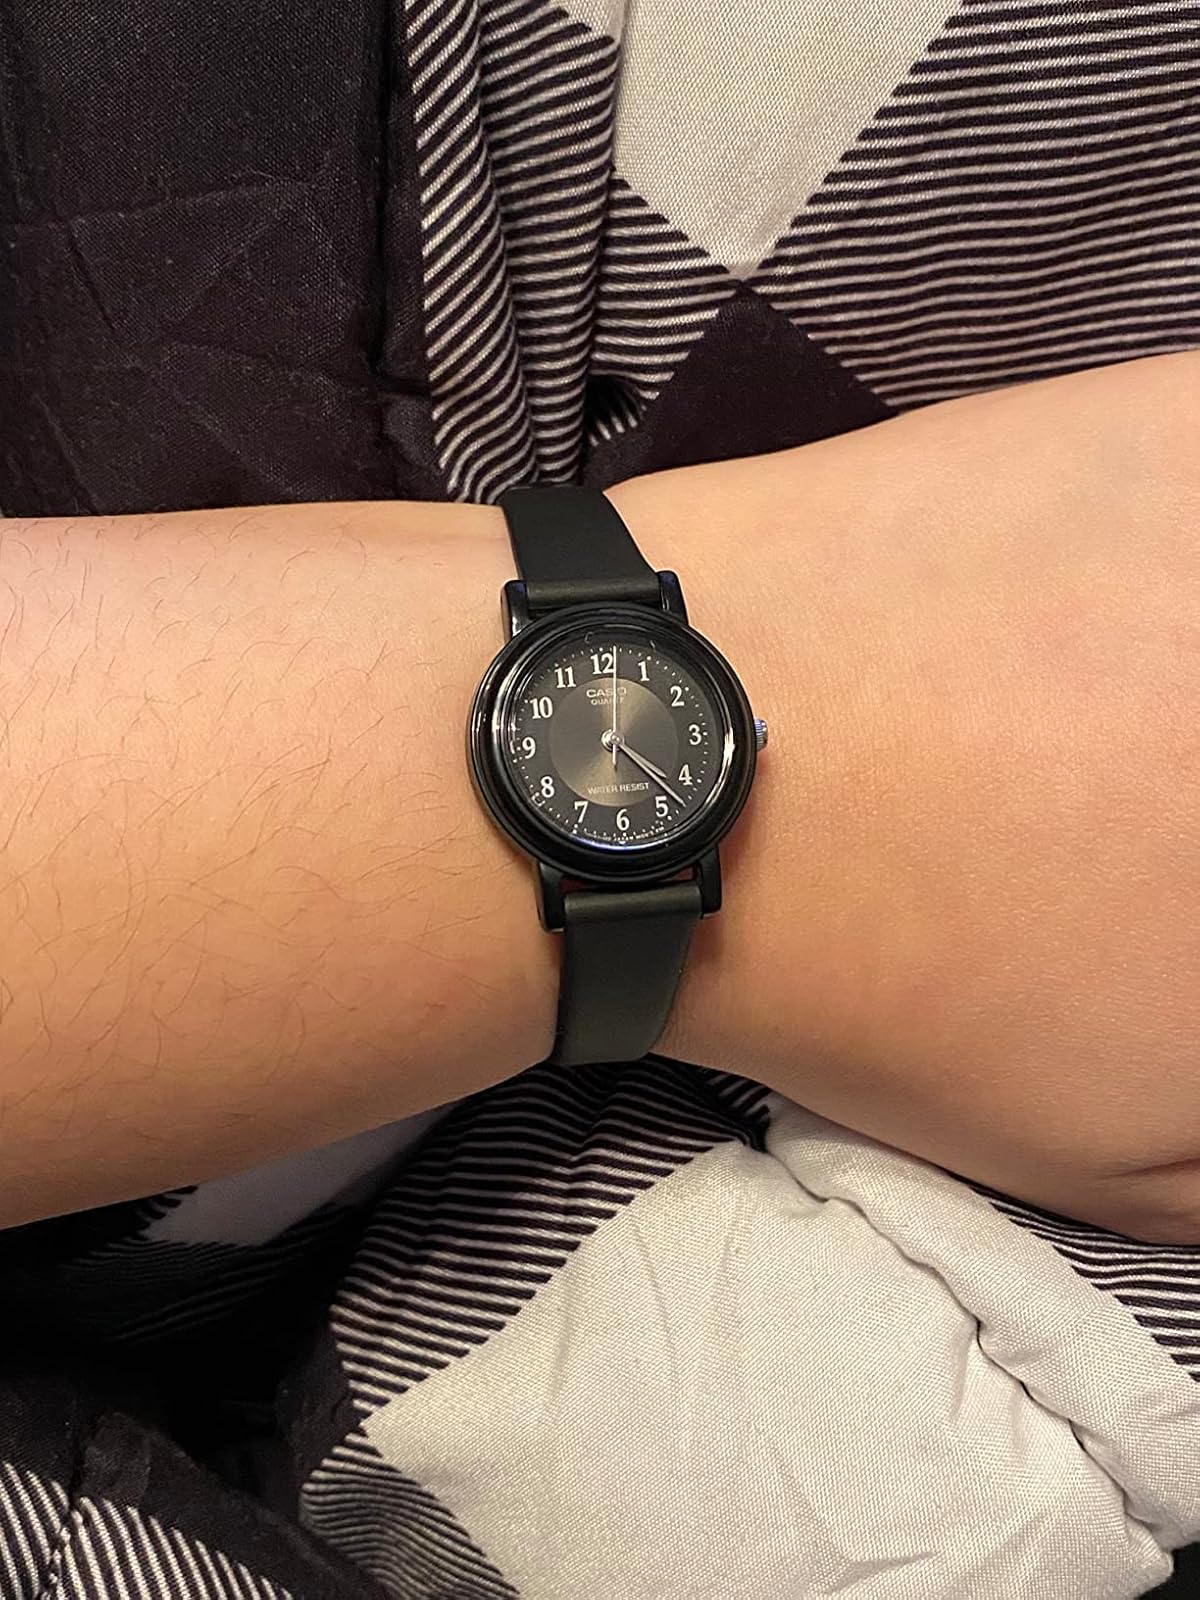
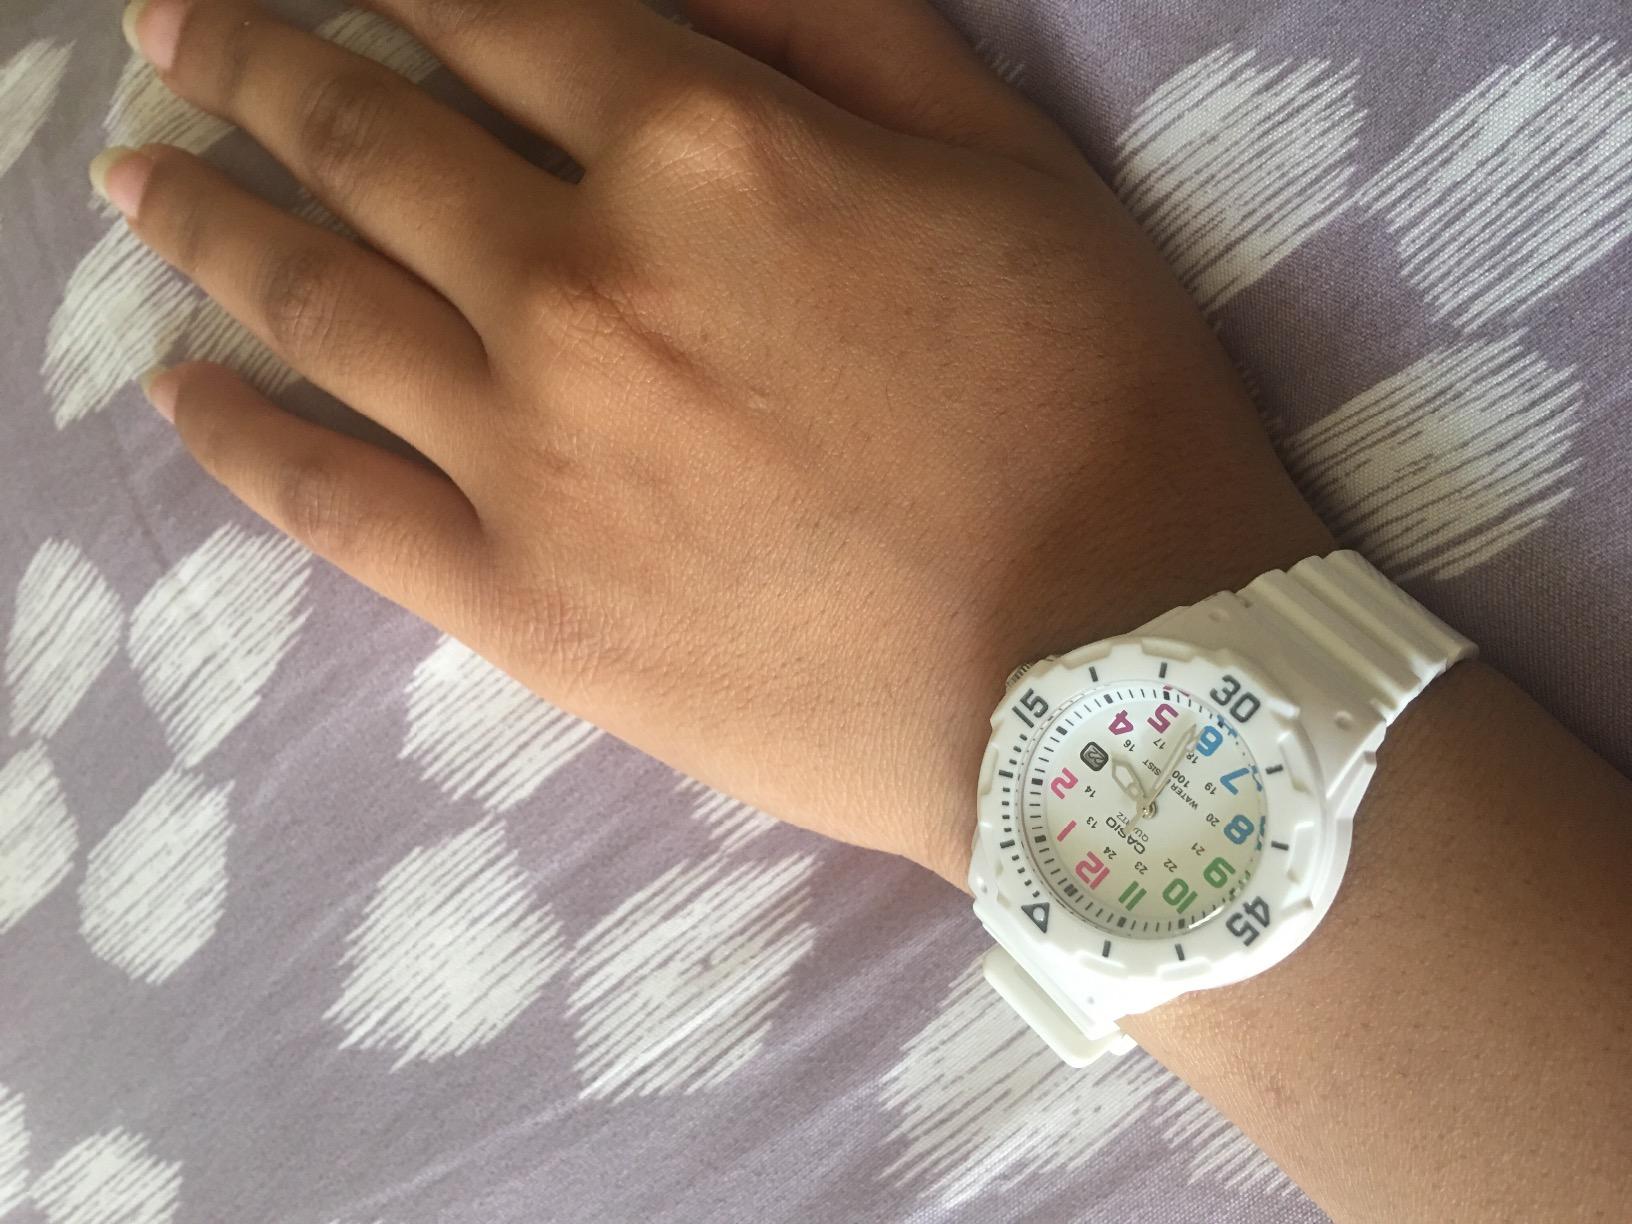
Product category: accessories_watch
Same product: no